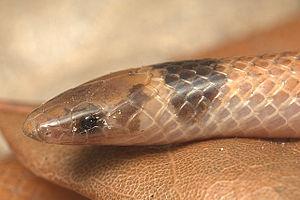
Tantilla est un genre de serpents de la famille des Colubridae.
Tantilla relicta est une espèce de serpents de la famille des Colubridae.